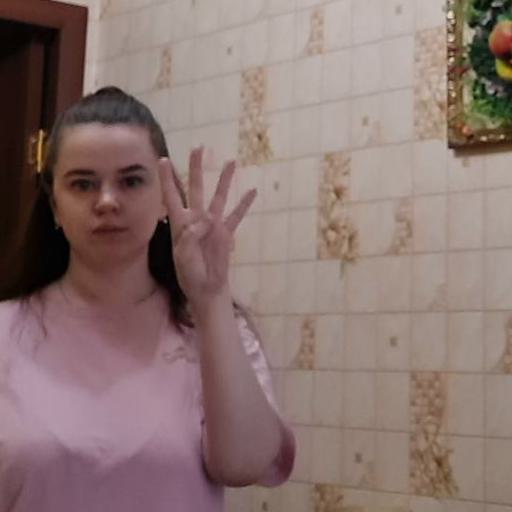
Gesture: four